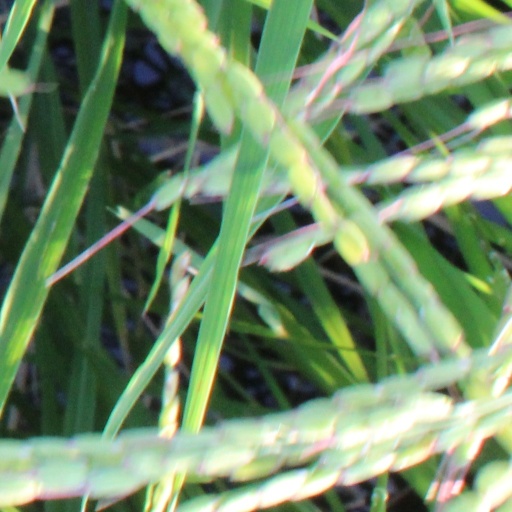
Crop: rice